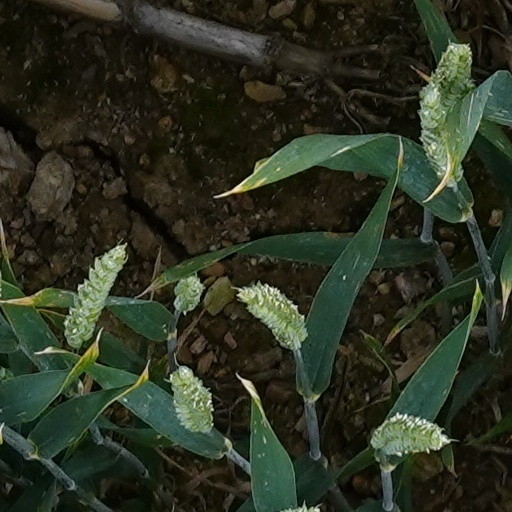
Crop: wheat